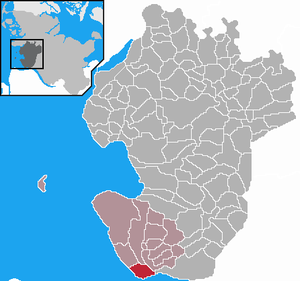
Neufelderkoog est une commune allemande de l'arrondissement de Dithmarse, dans le Land du Schleswig-Holstein.